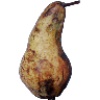
Label: Pear Abate 1